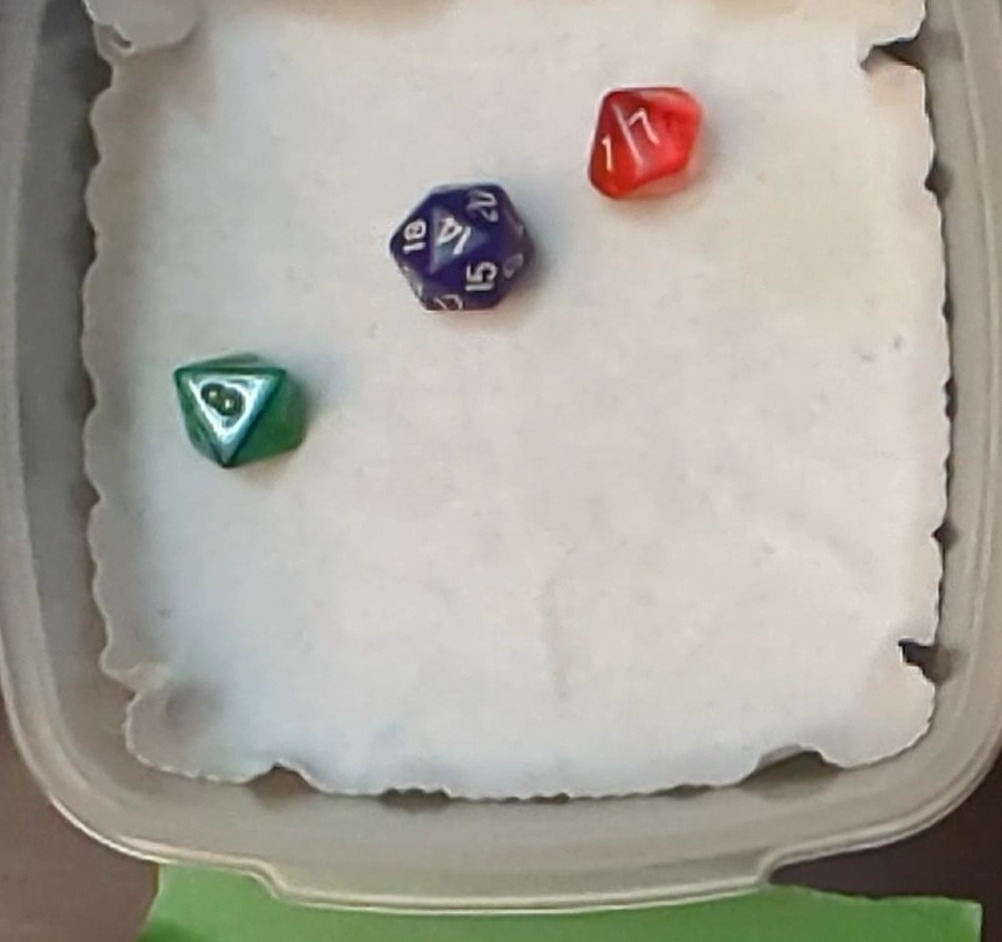
Dice in frame:
type: d8
value: 8
type: d10
value: 7
type: d20
value: 4
Label source: human
Face values trusted: no